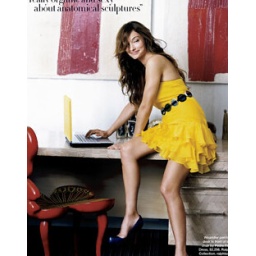
Kelly in yellow dress